Robert Stanley Adams

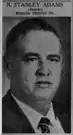
R. Stanley Adams circa 1939

Robert Stanley Adams (August 27, 1895 – April 1, 1943) served in the Florida State Senate for the 30th district.